2016 Algerian Cup final

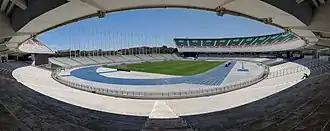
Stade du 5 Juillet hosted the match

The 2016 Algerian Cup Final was the 52nd final of the Algerian Cup. The final took place on May 1, 2016, at Stade 5 Juillet 1962 in Algiers with kick-off at 16:00.